Gain (novel)

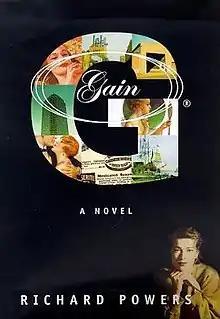
First edition (publ. Farrar, Straus & Giroux)

Gain is a novel by Richard Powers published by in 1998. It tells the stories of Clare International, a chemical conglomerate with origins in soap manufacturing in the early 19th century, and Laura Bodey, a 42-year-old divorcée living near Clare International's headquarters who develops ovarian cancer. It won the James Fenimore Cooper Prize for Best Historical Fiction in 1999.